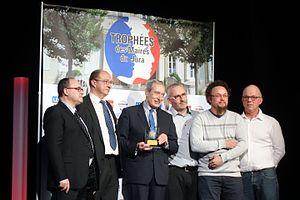
Jacques Pélissard à la cérémonie des Trophées des Maires du Jura 2017
Jacques Pélissard, né le 20 mars 1946 à Lyon, est un homme politique français, membre du parti Les Républicains. Maire de Lons-le-Saunier de 1989 à 2020, il est président de l'Association des maires de France entre 2004 et 2014.